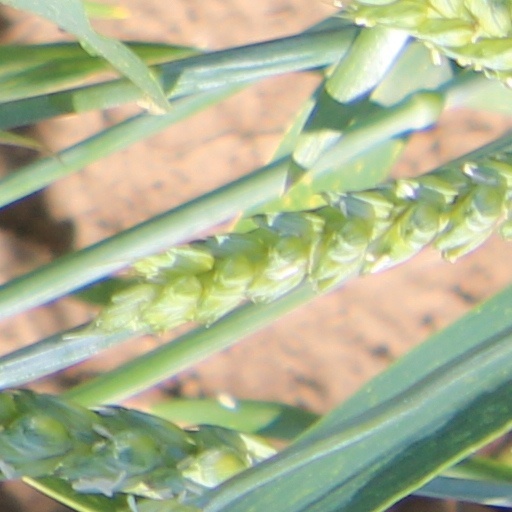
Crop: wheat